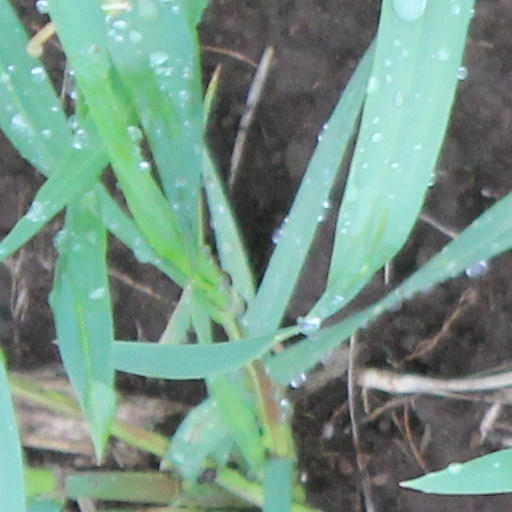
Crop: wheat